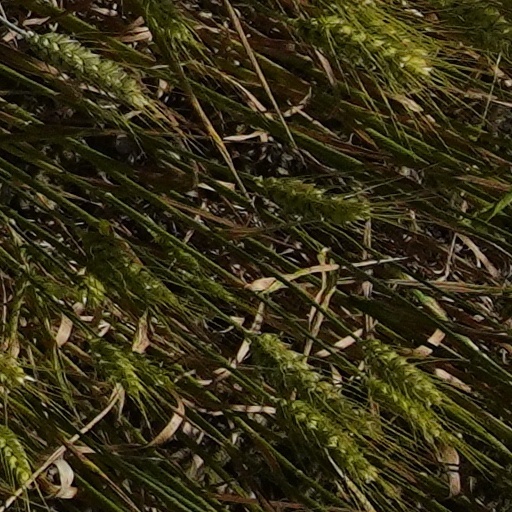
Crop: wheat